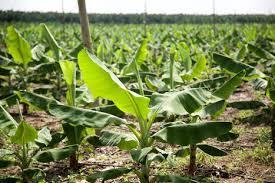
Hii ni shamba la ndizi .Ndizi haya ni yamepandwa juzi hayajazoeishwa unaeza kuangalia visingiti vya miti.Pia kuna mimea kadhaa kwenye usuli.